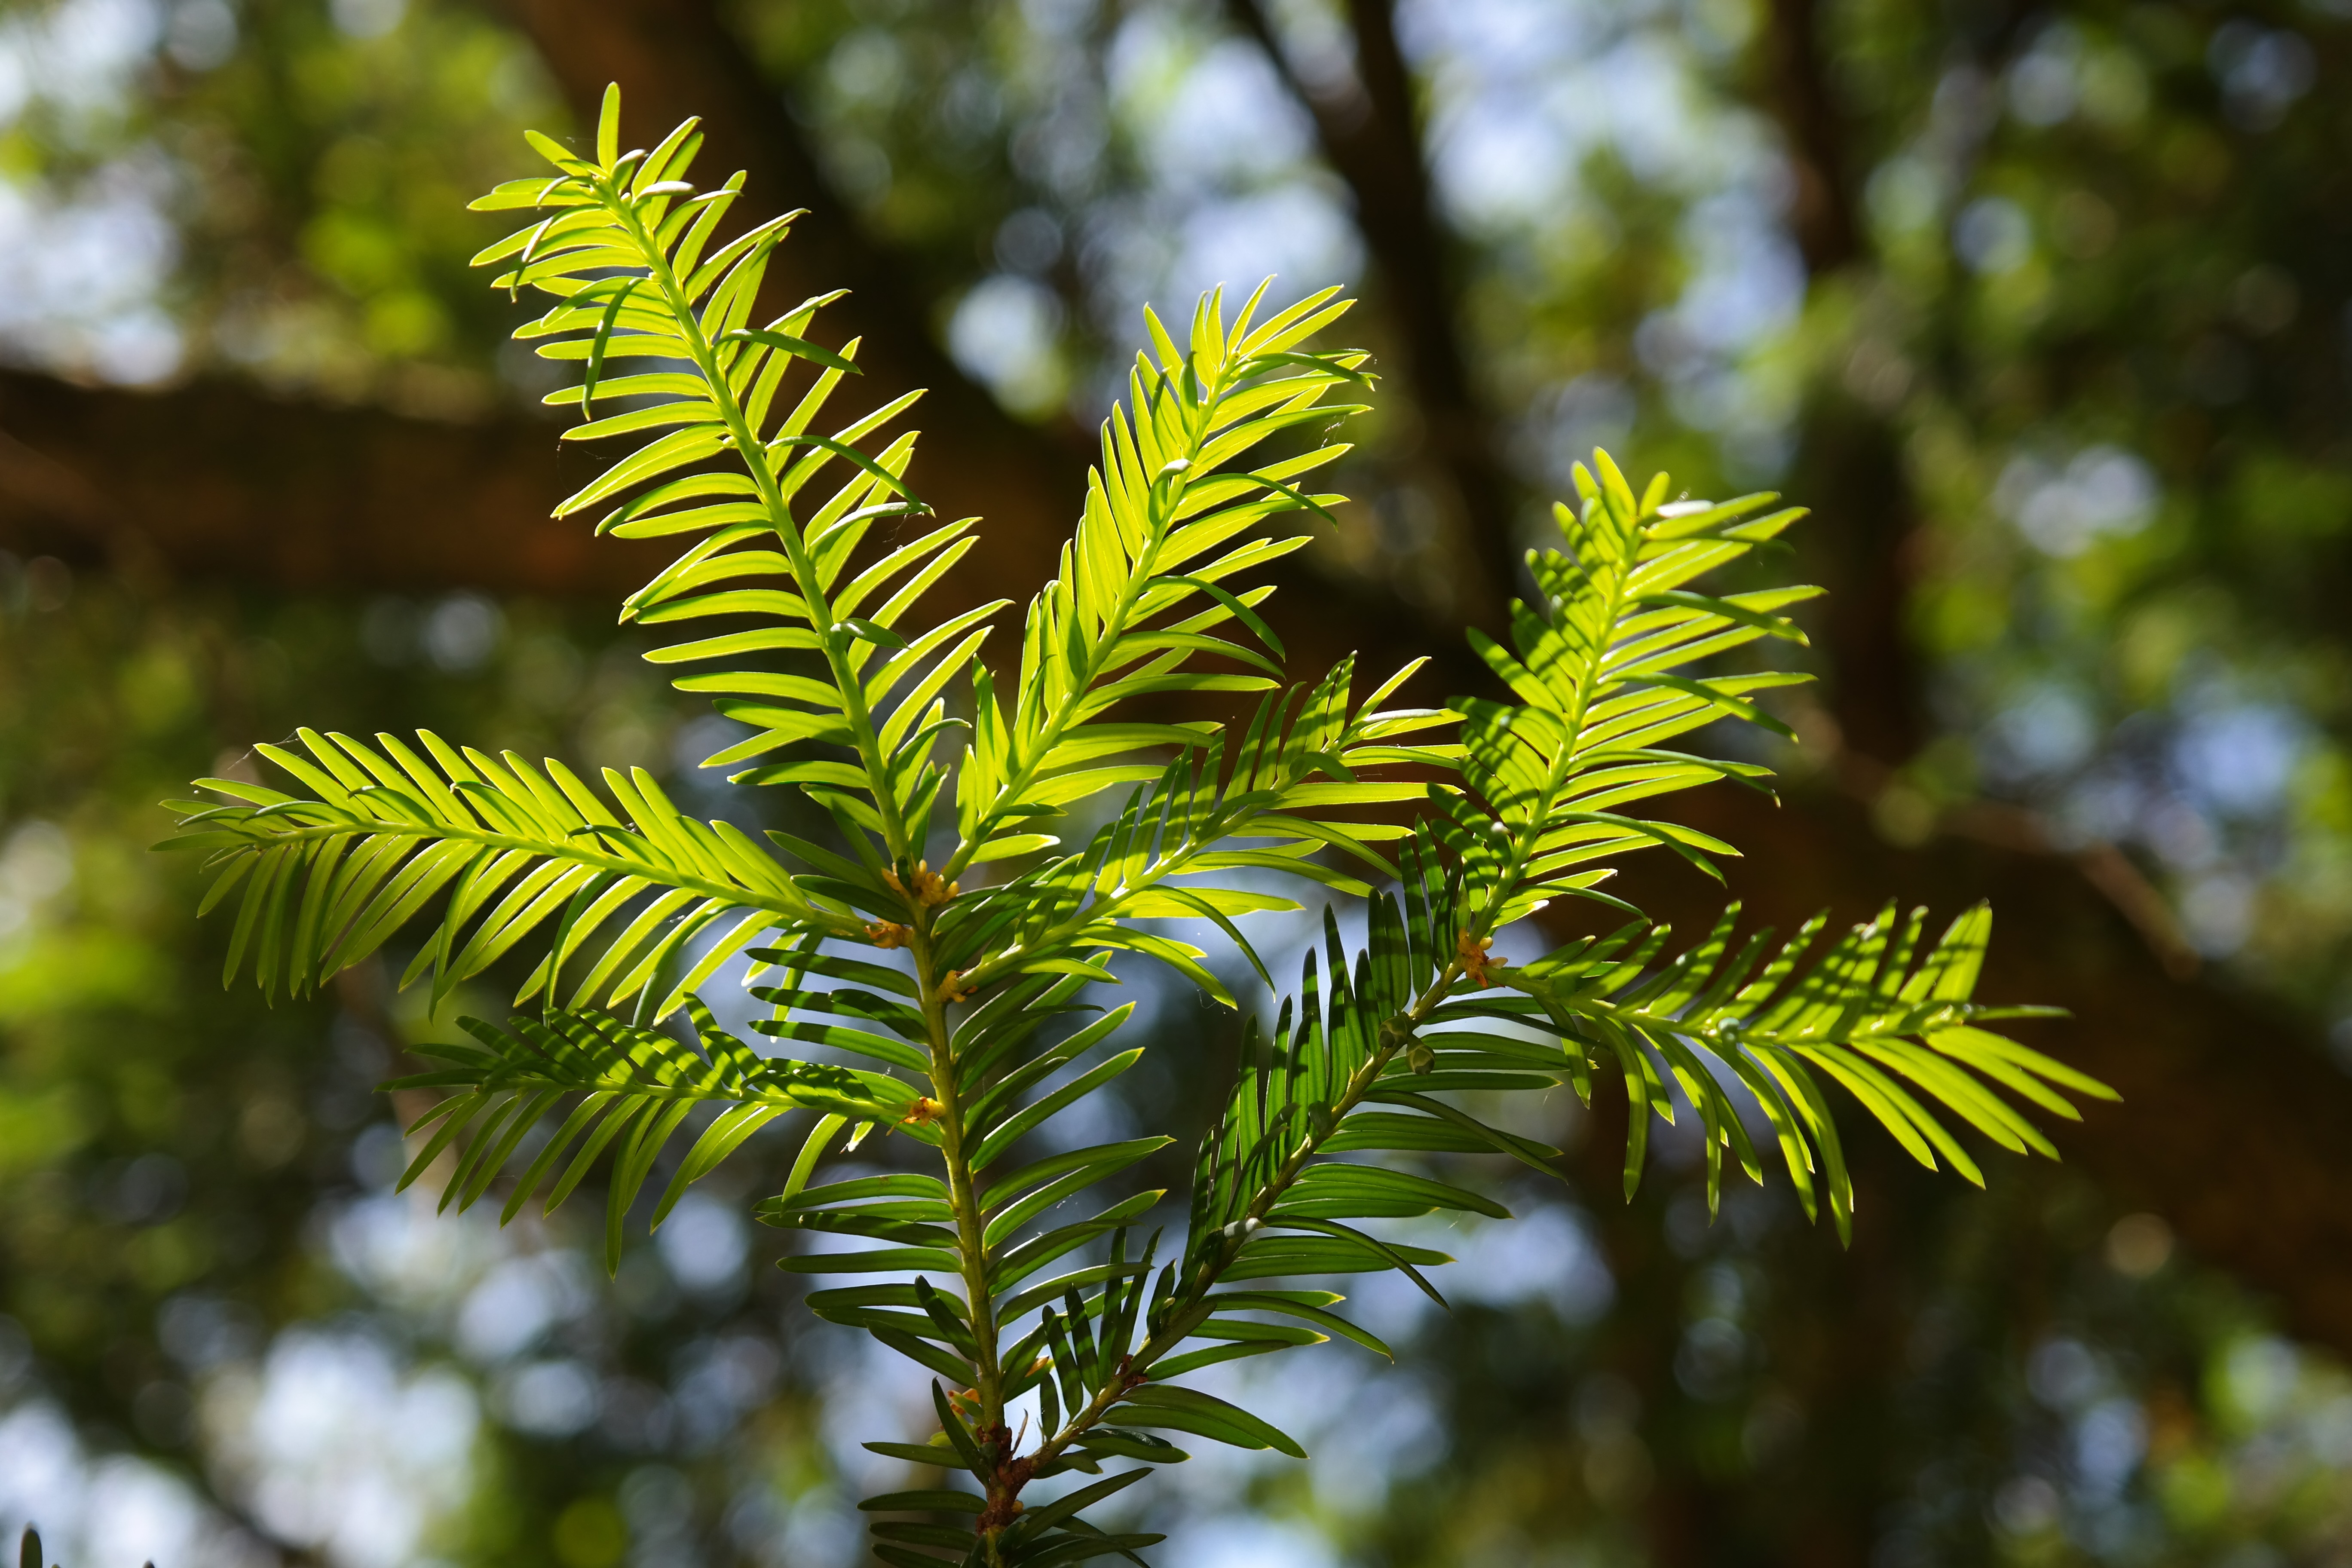
tree, nature, forest, branch, plant, sunlight, leaf, flower, green, jungle, evergreen, botany, fir, flora, conifer, spruce, vegetation, shrub, rainforest, needles, toxic, ornamental, habitat, tropics, larch, ecosystem, yew, medicinal plant, macro photography, ornamental plant, taxus, european yew, poisonous plant, needle branch, taxus baccata, common yew, food plant, plant stem, woody plant, temperate coniferous forest, land plant, arecales